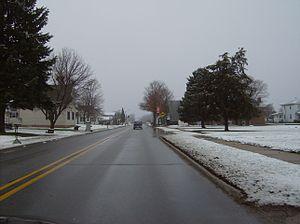
Russiaville est une ville du comté de Howard, dans l'Indiana, aux États-Unis. Sa population s’élevait à 1 094 habitants lors du recensement de 2010.